Commemorative coin

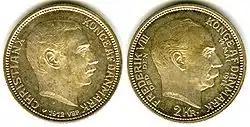
Denmark two kroner coin issued in 1912 commemorating the accession in that year of king Christian X. The king’s late father, Frederik VIII is depicted on the reverse.

During the era of the formation of the European nation states, the issuance of special coins explicitly commemorating various events became increasingly common. These coins were frequently devised to establish a public notion of nationhood, and also to honor the ruling monarch and his dynasty. During the economically exhausting Napoleonic wars, a one sixth rigsdaler was issued in Denmark from voluntary contributions from the public, intended to finance the creation of a new fleet. Another notable coin is the Prussian thaler of 1871, commemorating the victory of the Franco-Prussian war, opening the gates for the Prussian king to be crowned as Emperor of the unified German nation. After the (political and monetary) unification of Germany, some German states continued issuing separate coins on special occasions, such as the jubilee of a ruling monarch. The issuance of these royal jubilee coins became common throughout Europe in the late 19th and early 20th century. In some cases, these became collector items already at the time of their minting.